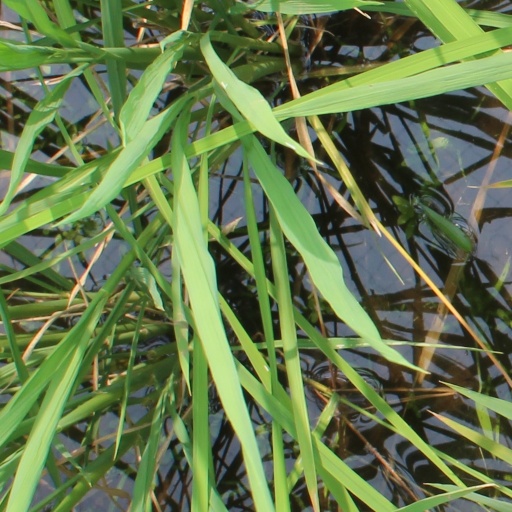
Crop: rice